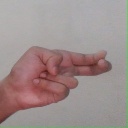
अक्षर: ह